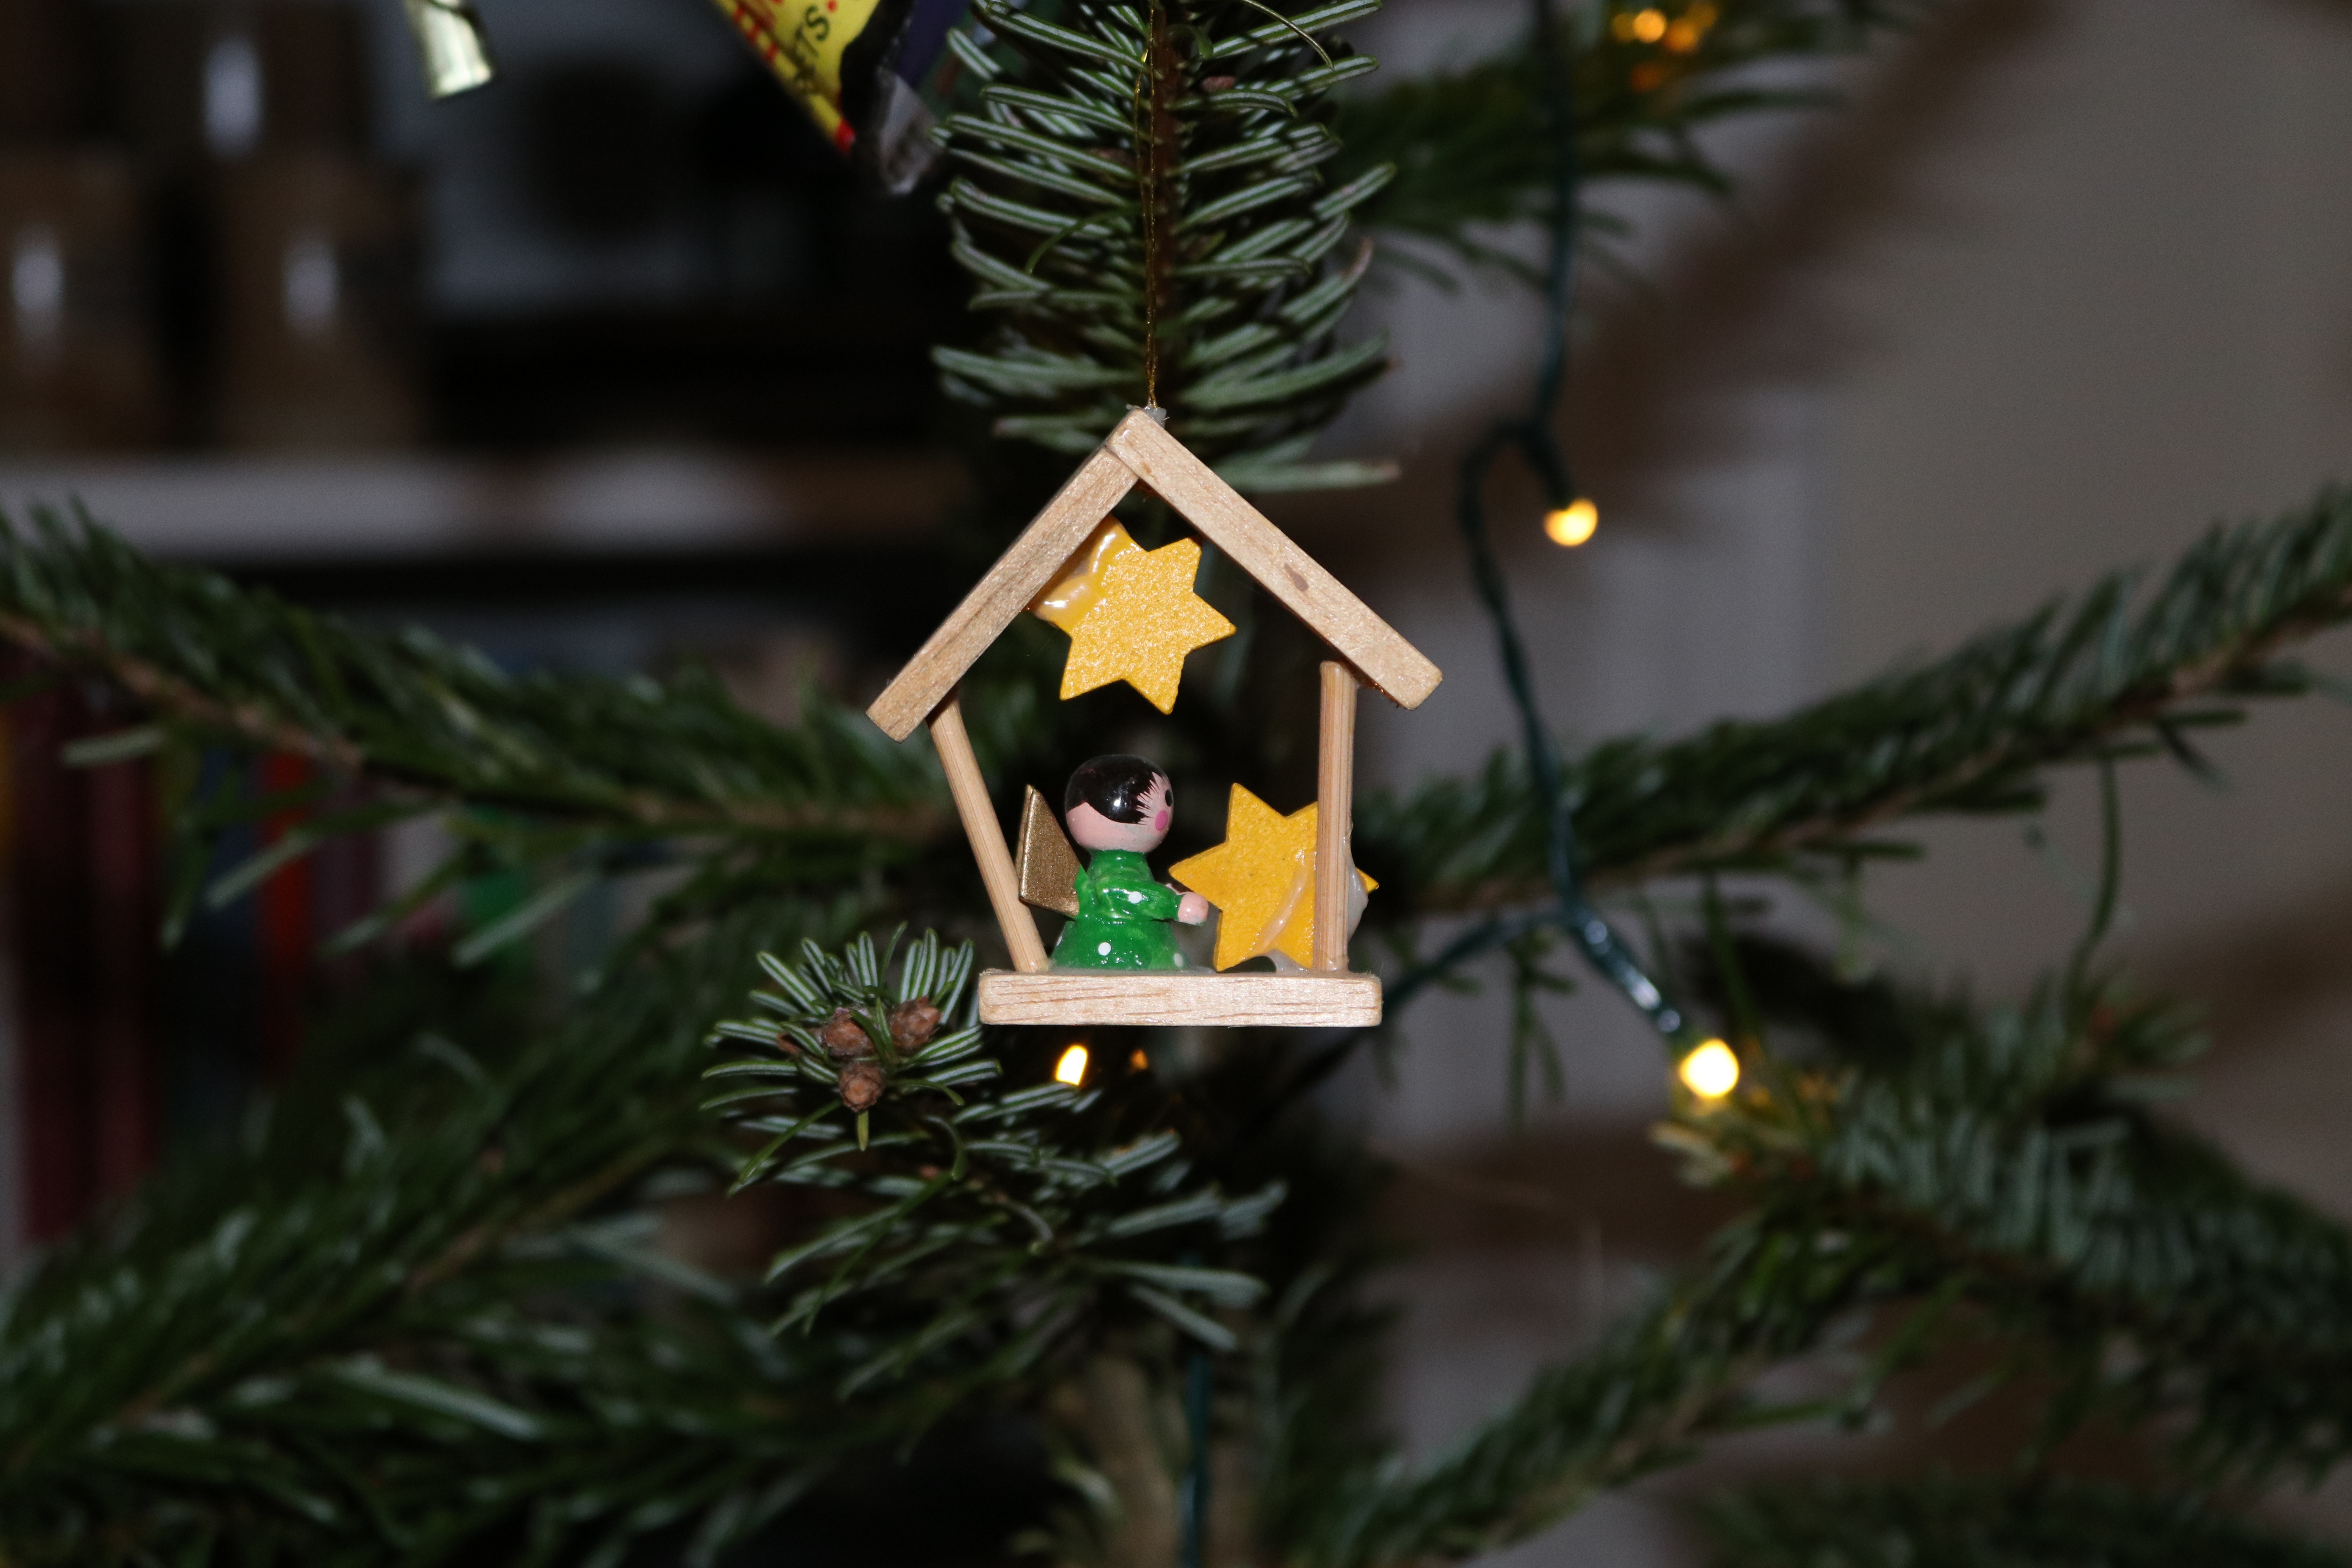
tree, branch, winter, decoration, holiday, christmas, fir, decor, christmas tree, conifer, christmas decoration, christmas time, jewellery, gold, christmas lights, woody plant